Mechanical alloying

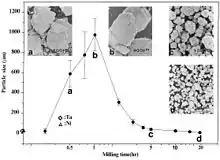
Narrow particle size distribution.

During high-energy milling the powder particles are repeatedly flattened, cold welded, fractured and rewelded. Whenever two steel balls collide, some powder is trapped between them. Typically, around 1000 particles with an aggregate weight of about 0.2 mg are trapped during each collision. The force of the impact plastically deforms the powder particles, leading to work hardening and fracture. The new surfaces thus created enable the particles to weld together; this leads to an increase in particle size. Since in the early stages of milling, the particles are soft (if using either ductile-ductile or ductile-brittle material combination), their tendency to weld together and form large particles is high. A broad range of particle sizes develops, with some as large as three times larger than the starting particles. The composite particles at this stage have a characteristic layered structure consisting of various combinations of the starting constituents. With continued deformation particles become work hardened, and fracture by a fatigue failure mechanism and/or by the fragmentation of fragile flakes.